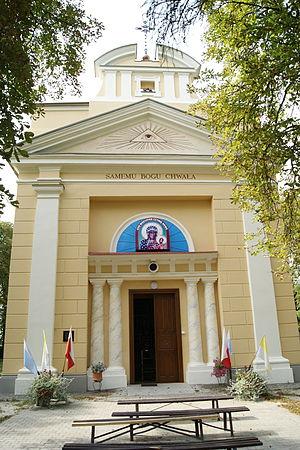
Dorohucza est un village de la gmina de Trawniki du powiat de Świdnik dans la voïvodie de Lublin, situé dans l'est de la Pologne.